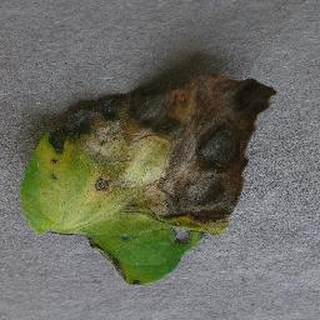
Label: tomato_early_blight